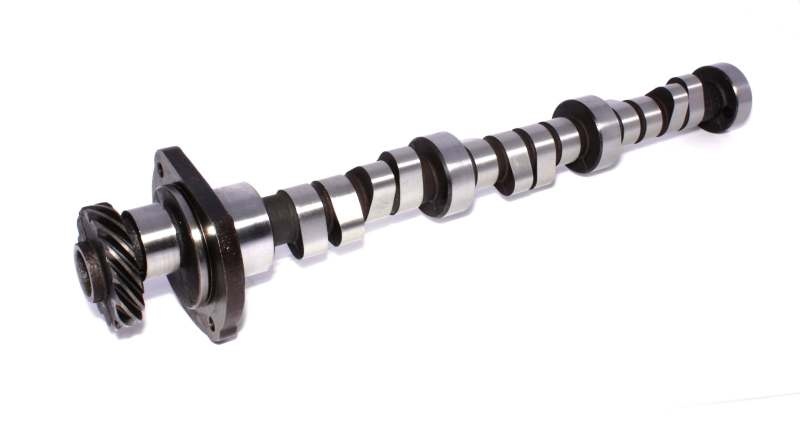
COMP Cams Camshaft BV69 264HR10
High Energy 212/212 Hydraulic Roller Cam for Buick Grand National 231 V6 Catalog User 1 This Part Fits: Year Make Model Submodel 1977,1980-1981 Buick Century Base 1977-1979,1982-1987 Buick Century Custom 1980-1981,1984 Buick Century Estate 1985-1987 Buick Century Estate Wagon 1978-1987 Buick Century Limited 1984 Buick Century Olympia Limited 1977-1979 Buick Century Special 1978-1981 Buick Century Sport 1983-1986 Buick Century T-Type 1980-1987 Buick Electra Limited 1980-1987 Buick Electra Park Avenue 1985-1987 Buick Electra T-Type 1977-1981,1987 Buick LeSabre Base 1985 Buick LeSabre Collector's Edition 1977-1978,1982-1987 Buick LeSabre Custom 1979-1987 Buick LeSabre Limited 1982 Buick LeSabre Limited Edition F/E 1978-1981 Buick LeSabre Sport 1987 Buick LeSabre T-Type 1977-1987 Buick Regal Base 1982-1983 Buick Regal Estate Wagon 1987 Buick Regal GNX 1984-1987 Buick Regal Grand National 1978-1987 Buick Regal Limited 1982 Buick Regal Limited Turbo 1978-1982 Buick Regal Sport 1977 Buick Regal SR 1983-1986 Buick Regal T-Type 1980-1985 Buick Riviera Base 1982 Buick Riviera Limited Edition 1983-1987 Buick Riviera Luxury 1979-1980 Buick Riviera S 1981-1987 Buick Riviera T-Type 1983 Buick Riviera XX Anniversary Edition 1977-1980 Buick Skyhawk Base 1980 Buick Skyhawk Designers' Accent Edition 1979-1980 Buick Skyhawk Road Hawk 1977-1980 Buick Skyhawk S 1977-1979 Buick Skylark Base 1978-1979,1986-1987 Buick Skylark Custom 1986-1987 Buick Skylark Limited 1977-1979 Buick Skylark S 1978 Buick Skylark Sport 1977 Buick Skylark SR 1986-1987 Buick Somerset Custom 1986-1987 Buick Somerset Limited 1986 Buick Somerset T-Type 1985 Buick Somerset Regal Base 1985 Buick Somerset Regal Limited 1980-1982 Cadillac DeVille Base 1980-1982 Cadillac DeVille Cabriolet 1980-1982 Cadillac DeVille d'Elegance 1981-1982 Cadillac Eldorado Base 1981-1982 Cadillac Eldorado Biarritz 1981 Cadillac Eldorado Brougham d'Elegance 1981-1982 Cadillac Eldorado Cabriolet 1982 Cadillac Eldorado Touring 1980-1982 Cadillac Fleetwood Brougham 1980-1982 Cadillac Fleetwood Brougham d'Elegance 1981-1982 Cadillac Seville Base 1981-1982 Cadillac Seville Elegante 1980 Chevrolet Camaro Base 1980-1981 Chevrolet Camaro Berlinetta 1980 Chevrolet Camaro Rally Sport 1981 Chevrolet Camaro Sport 1980-1984 Chevrolet Caprice Classic 1981-1982 Chevrolet Caprice Classic Estate 1980-1981 Chevrolet Caprice Classic Landau 1980 Chevrolet Caprice Classic Sport 1978-1984 Chevrolet El Camino Base 1978,1981-1984 Chevrolet El Camino Conquista 1979-1981 Chevrolet El Camino Royal Knight 1980-1984 Chevrolet El Camino SS 1980-1984 Chevrolet Impala Base 1981-1982 Chevrolet Impala Estate 1980 Chevrolet Impala Sport 1978-1981 Chevrolet Malibu Base 1978-1983 Chevrolet Malibu Classic 1979-1980 Chevrolet Malibu Classic Estate 1978-1981 Chevrolet Malibu Classic Landau 1979-1980 Chevrolet Malibu Classic Sport 1979-1980 Chevrolet Malibu Estate 1979 Chevrolet Malibu Landau 1979 Chevrolet Malibu Police 1979-1980 Chevrolet Malibu Sport 1979,1981-1984 Chevrolet Monte Carlo Base 1983 Chevrolet Monte Carlo CL 1978-1981 Chevrolet Monte Carlo Landau 1978,1980 Chevrolet Monte Carlo Sport 1978-1980 Chevrolet Monza 2+2 1978-1980 Chevrolet Monza 2+2 Sport 1978-1980 Chevrolet Monza 2+2 Spyder 1978-1980 Chevrolet Monza Base 1978-1979 Chevrolet Monza S 1978 Chevrolet Monza Sport 1980 Chevrolet Monza Spyder 1981-1984 GMC Caballero Amarillo 1978-1984 GMC Caballero Base 1981 GMC Caballero Conquista 1978-1984 GMC Caballero Diablo 1978-1980 GMC Caballero Laredo 1981 GMC Caballero Royal Knight 1981 Oldsmobile 98 Luxury 1981-1983,1985-1987 Oldsmobile 98 Regency 1982-1983,1985-1987 Oldsmobile 98 Regency Brougham 1987 Oldsmobile 98 Regency Grande 1987 Oldsmobile 98 Regency Touring 1985 Oldsmobile Calais 500 1985-1987 Oldsmobile Calais Base 1986 Oldsmobile Calais ES 1986-1987 Oldsmobile Calais GT 1985-1987 Oldsmobile Calais Supreme 1980 Oldsmobile Cutlass Base 1980-1981 Oldsmobile Cutlass Brougham 1977 Oldsmobile Cutlass Colonnade 1977 Oldsmobile Cutlass Colonnade S 1980-1981 Oldsmobile Cutlass LS 1977 Oldsmobile Cutlass S 1978-1979 Oldsmobile Cutlass Vista Cruiser 1979 Oldsmobile Cutlass Vista Cruiser Brougham 1978-1984 Oldsmobile Cutlass Calais Base 1983 Oldsmobile Cutlass Calais Hurst 1982-1983 Oldsmobile Cutlass Ciera Base 1982-1985,1987 Oldsmobile Cutlass Ciera Brougham 1984-1985 Oldsmobile Cutlass Ciera Cruiser LS 1983,1985-1986 Oldsmobile Cutlass Ciera ES 1985-1987 Oldsmobile Cutlass Ciera GT 1985-1986 Oldsmobile Cutlass Ciera Holiday 1982-1987 Oldsmobile Cutlass Ciera LS 1986-1987 Oldsmobile Cutlass Ciera S 1986-1987 Oldsmobile Cutlass Ciera SL 1980-1982 Oldsmobile Cutlass Cruiser Base 1980-1981,1987 Oldsmobile Cutlass Cruiser Brougham 1987 Oldsmobile Cutlass Cruiser LS 1978-1980,1985-1987 Oldsmobile Cutlass Salon Base 1978-1980 Oldsmobile Cutlass Salon Brougham 1987 Oldsmobile Cutlass Supreme 442 1977-1982,1984-1987 Oldsmobile Cutlass Supreme Base 1977-1987 Oldsmobile Cutlass Supreme Brougham 1977 Oldsmobile Cutlass Supreme Colonnade 1981,1985 Oldsmobile Cutlass Supreme LS 1977-1983 Oldsmobile Delta 88 Base 1980-1981 Oldsmobile Delta 88 Holiday 1977-1987 Oldsmobile Delta 88 Royale 1980-1987 Oldsmobile Delta 88 Royale Brougham 1984 Oldsmobile Delta 88 Royale Brougham LS 1977-1979 Oldsmobile Omega Base 1977-1979 Oldsmobile Omega Brougham 1978-1979 Oldsmobile Omega Brougham LS 1977 Oldsmobile Omega Deluxe 1977 Oldsmobile Omega F85 1977-1978 Oldsmobile Omega SX 1977-1980 Oldsmobile Starfire Base 1977-1980 Oldsmobile Starfire Firenza 1977-1980 Oldsmobile Starfire GT 1977-1980 Oldsmobile Starfire SX 1981-1984,1986-1987 Oldsmobile Toronado Brougham 1987 Oldsmobile Toronado Trofeo 1980-1987 Pontiac Bonneville Base 1981-1986 Pontiac Bonneville Brougham 1984-1987 Pontiac Bonneville LE 1977-1981 Pontiac Catalina Base 1977-1981 Pontiac Firebird Base 1977-1981 Pontiac Firebird Esprit 1981 Pontiac Firebird Formula 1989 Pontiac Firebird Trans Am 1989 Pontiac Firebird Trans Am GTA SE 1979,1985-1987 Pontiac Grand Am Base 1985-1987 Pontiac Grand Am LE 1986-1987 Pontiac Grand Am SE 1977-1981 Pontiac Grand LeMans Base 1978-1981 Pontiac Grand LeMans Safari 1978-1987 Pontiac Grand Prix Base 1981-1987 Pontiac Grand Prix Brougham 1984-1987 Pontiac Grand Prix LE 1979-1983 Pontiac Grand Prix LJ 1979 Pontiac Grand Prix SJ 1977-1981 Pontiac LeMans Base 1978-1981 Pontiac LeMans Safari 1977 Pontiac LeMans Sport 1984 Pontiac Parisienne Base 1984 Pontiac Parisienne Brougham 1977-1979 Pontiac Phoenix Base 1978-1979 Pontiac Phoenix LJ 1978-1979 Pontiac Phoenix SJ 1977-1980 Pontiac Sunbird Base 1978-1979 Pontiac Sunbird Safari 1977 Pontiac Ventura Base 1977 Pontiac Ventura SJ
Brand: COMP Cams
Category: Vehicles & Parts > Vehicle Parts & Accessories > Motor Vehicle Parts > Motor Vehicle Engine Parts > Camshafts